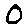
Label: 0